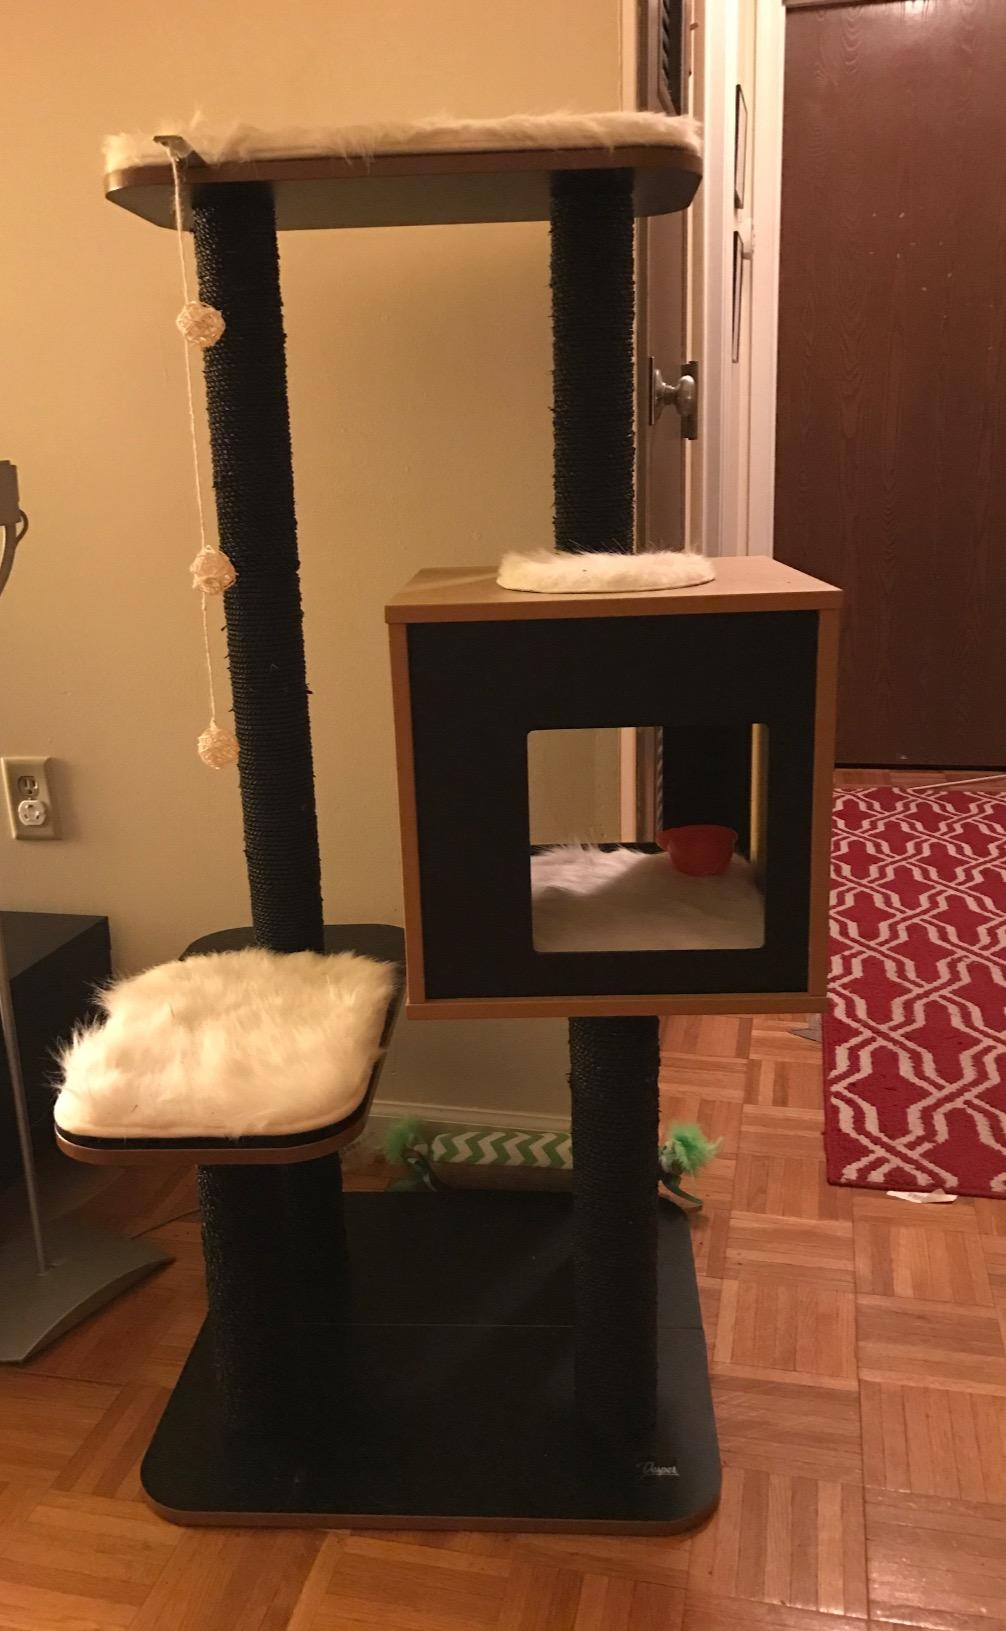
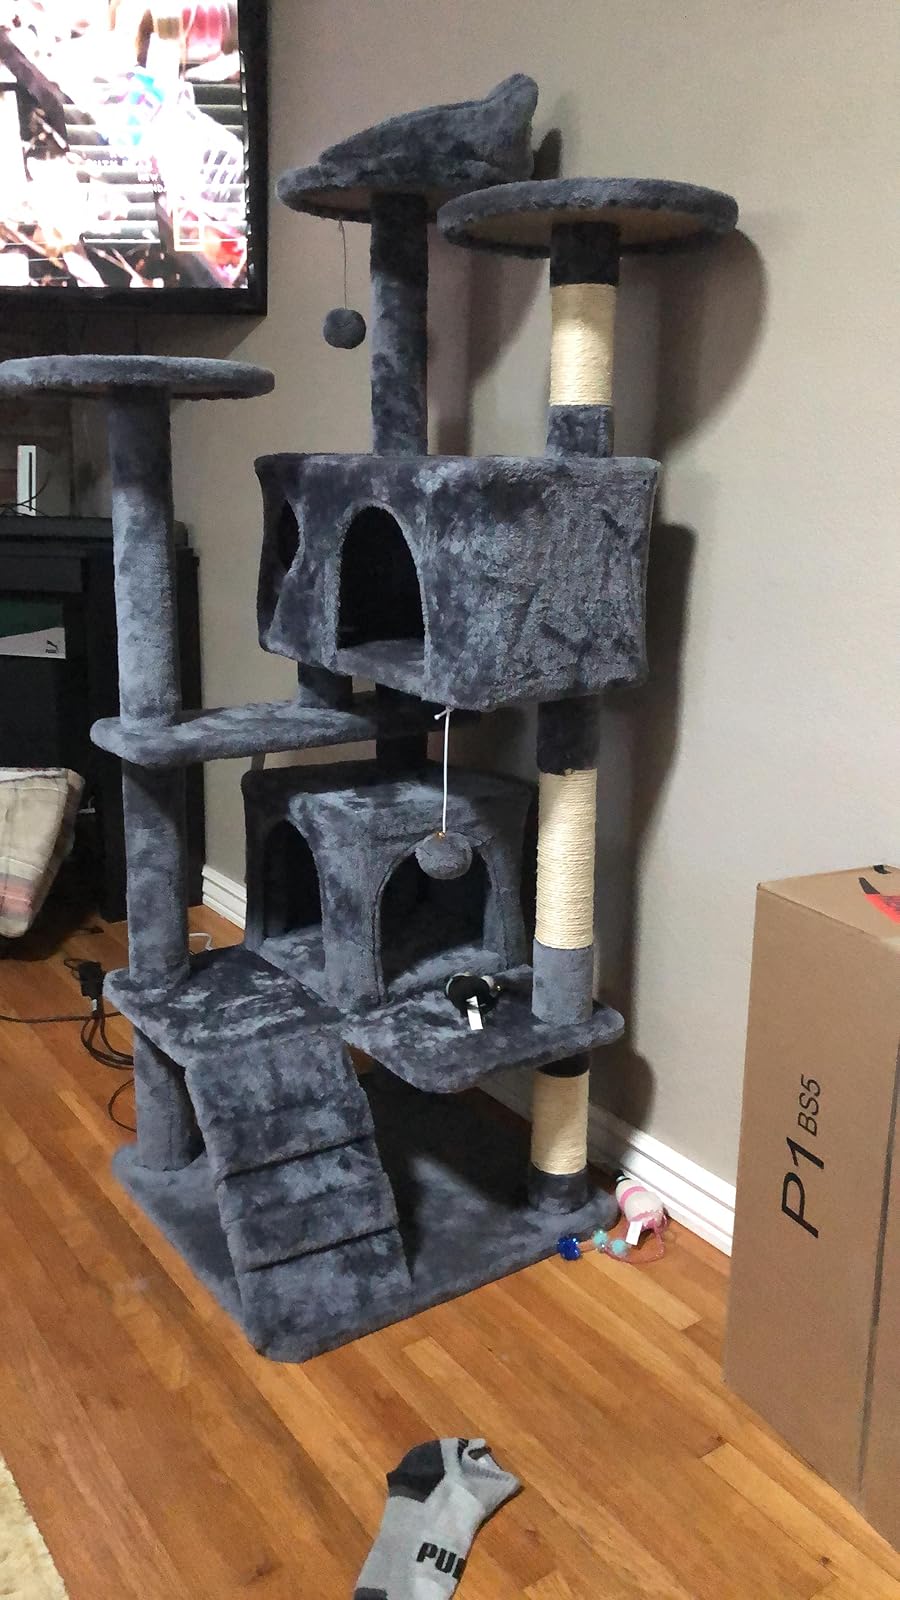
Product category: items_cat tree
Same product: no